German radio intelligence operations during World War II

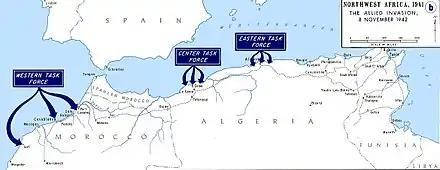
Allied invasion of French North Africa as part of the North African Campaign, 8 November 1942

The Allied landings in French West and North Africa on 7 November 1942, Operation Torch, came as a surprise because of the secrecy afforded by radio silence. The unpredictable skywave radiation on the short wavelengths, preferred by the British and Americans for military traffic, was responsible for accidental success on the part of German radio intelligence. The intercept stations in Norway, the Netherlands, and France which covered the west, chiefly England, picked up almost all Allied messages following the landing and were able to work without the assistance of D/F stations to the south, since a sufficient number of localities were mentioned in Allied messages. On the first day of the landing the Bergen Fixed Intercept Station received the messages with good signal strength. Bergen immediately recognized their importance and reported them to St. Germain. Since the traffic resembled that used at Dieppe, especially with regard to the use of colours to designate beachhead sectors, there was no longer any doubt that a landing had occurred.